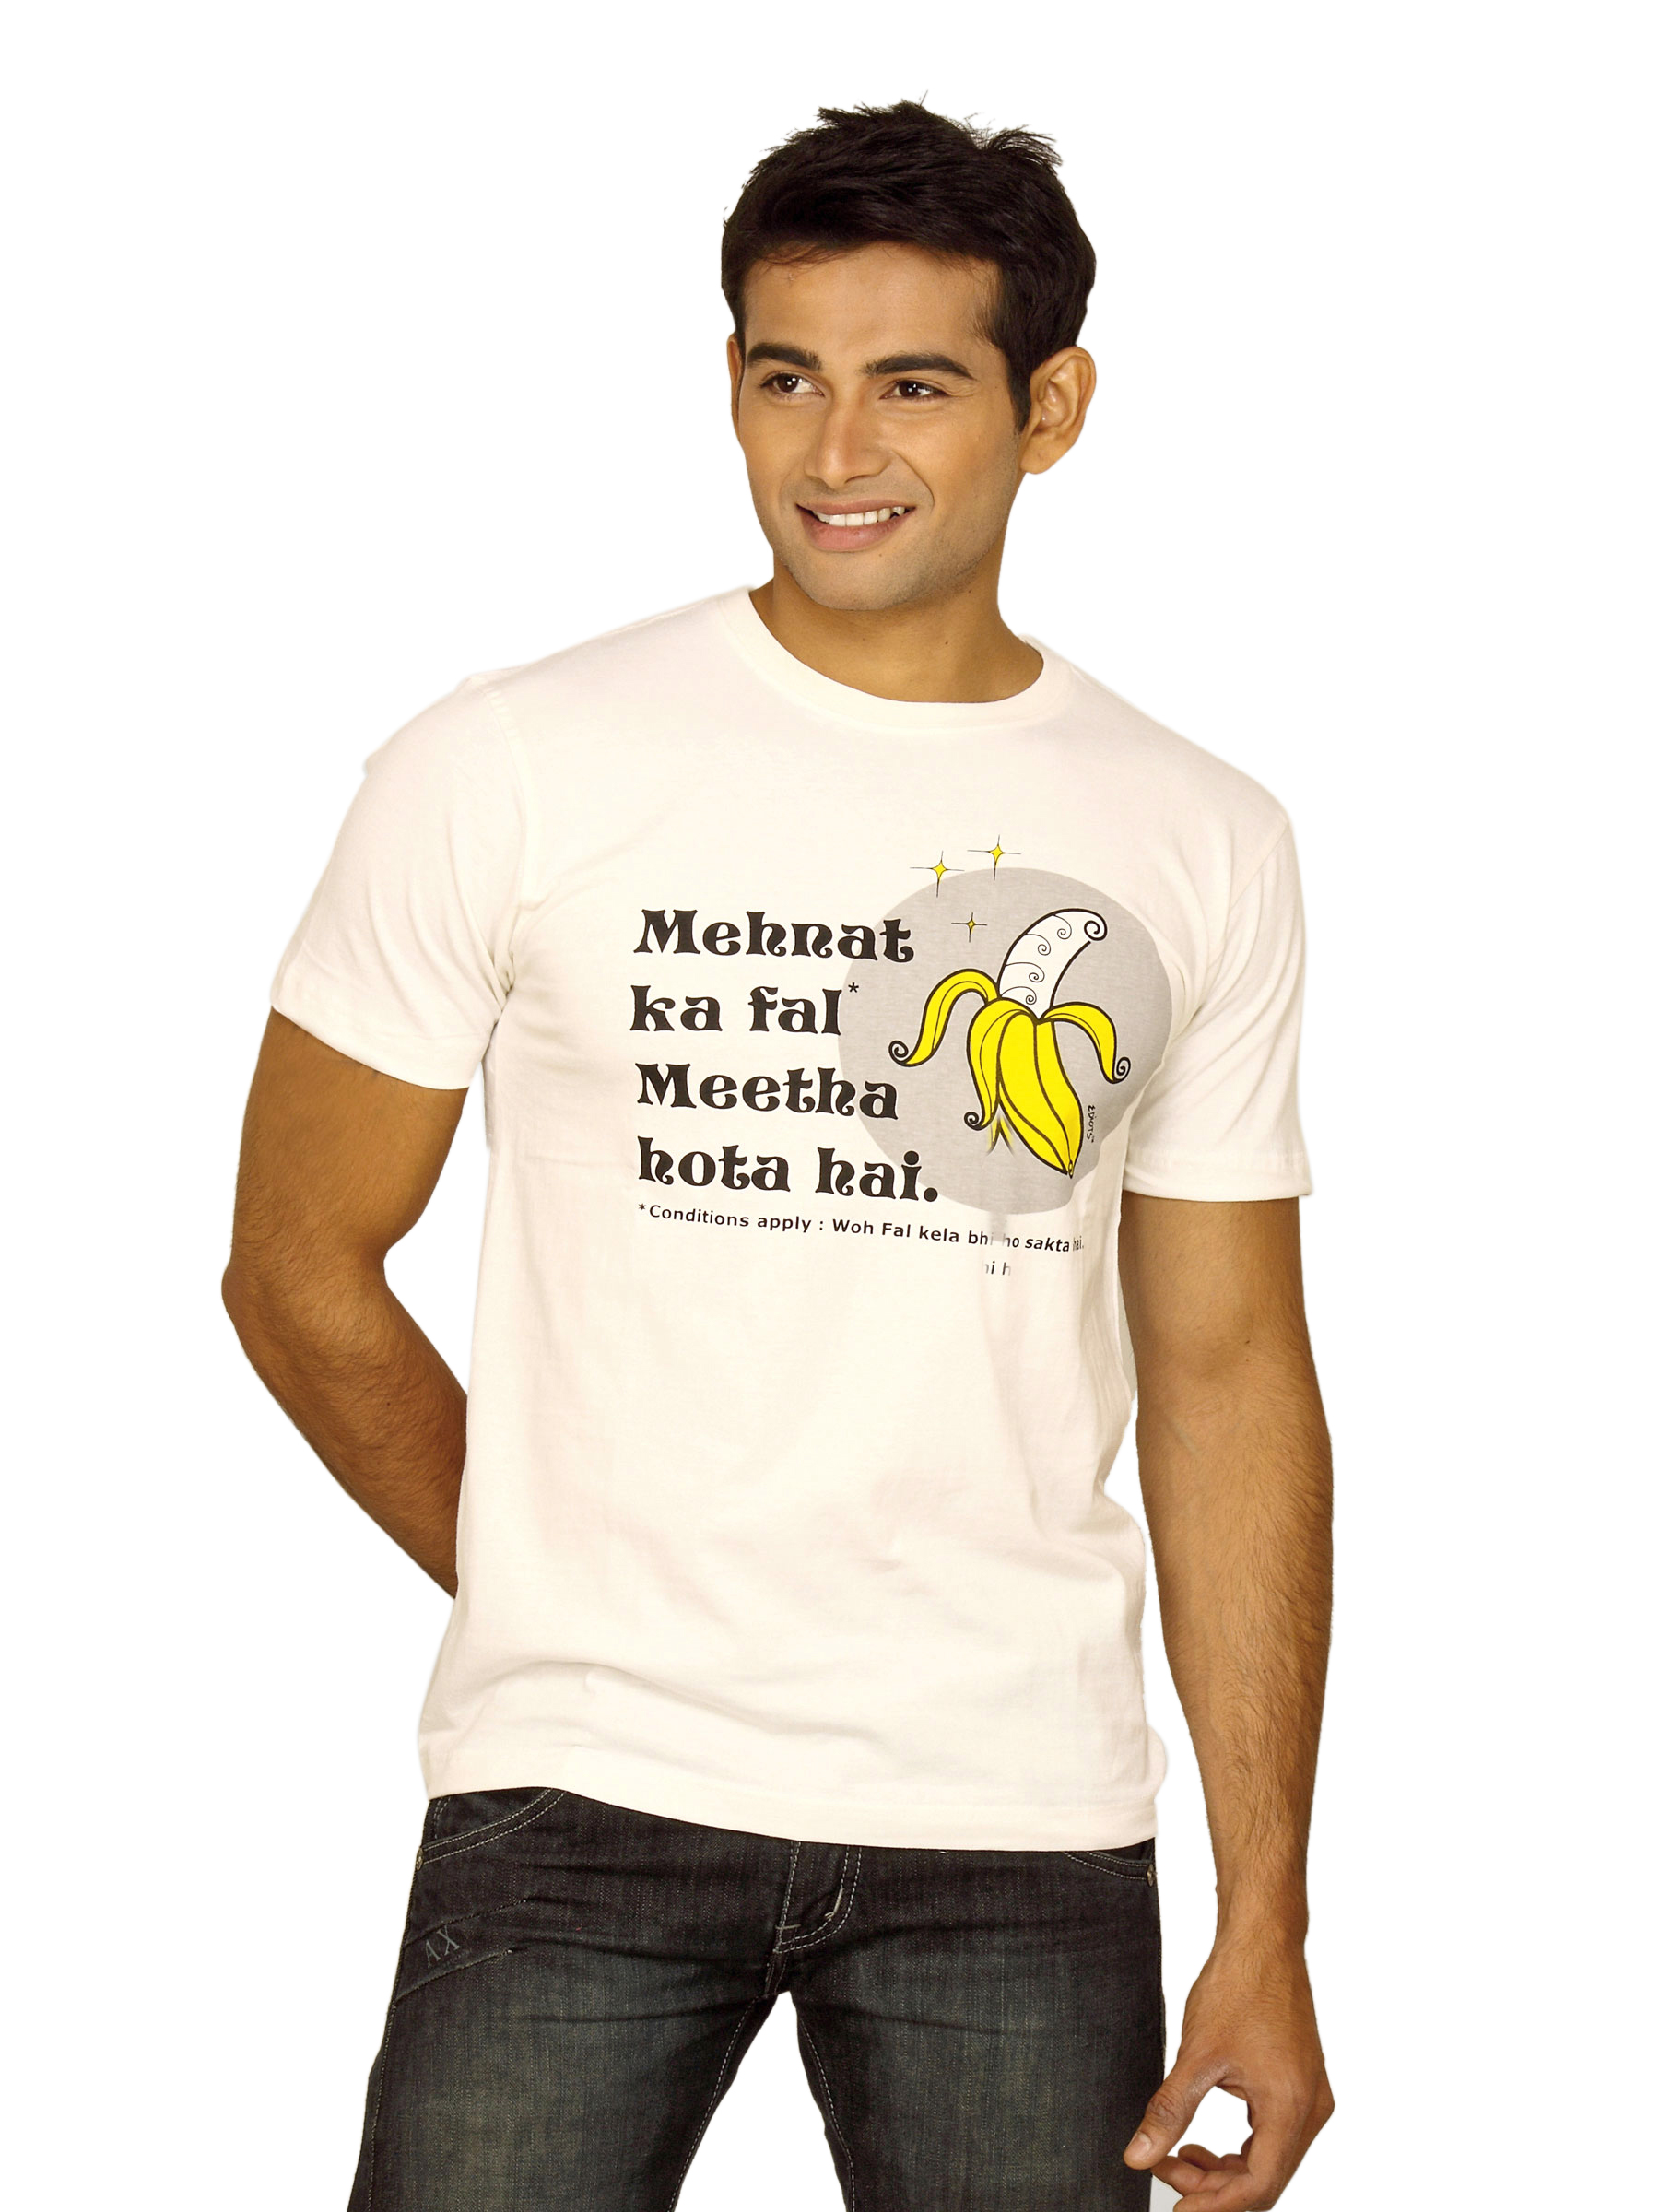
Ediots Men's Mehenat Ka Fal White T-shirt
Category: Apparel / Topwear / Tshirts
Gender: Men
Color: White
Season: Summer 2011
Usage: Casual